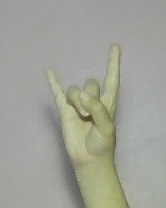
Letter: la